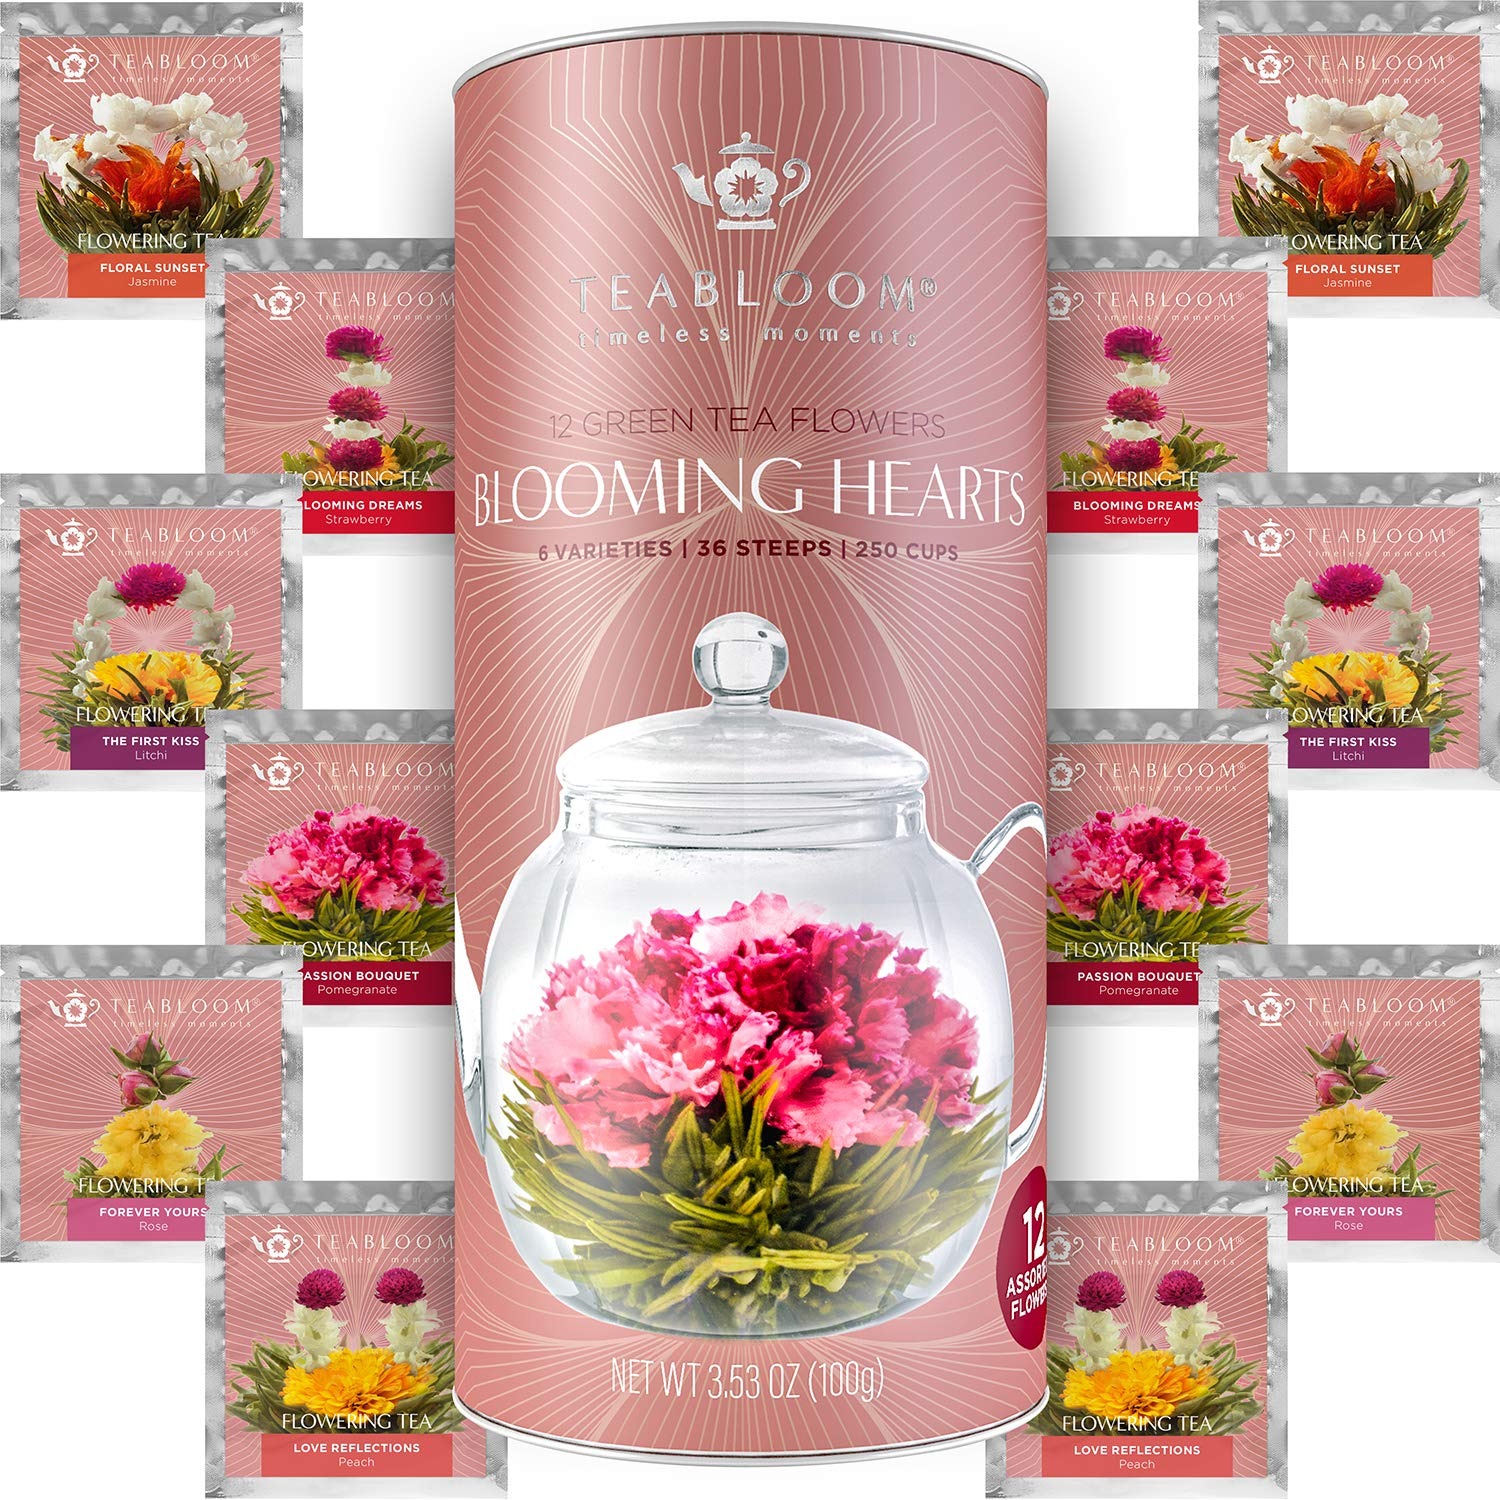
Item Name: Teabloom Heart-Shaped Flowering Teas – 12 Assorted Blooming Tea Flowers – Green Tea + Jasmine, Pomegranate, Strawberry, Rose, Litchi & Peach
Bullet Point 1: A GARDEN OF BEAUTIFUL FLOWERING TEAS: If you love flowers and tea, we have the perfect combination for you. A selection of flavors ranging from the exotic to the purely delightful: Green Tea + Jasmine, Pomegranate, Strawberry, Rose, Litchi & Peach.
Bullet Point 2: HAND-TIED HEART SHAPED TEA BLOSSOMS: We take great care to ensure every gourmet tea flower is a work of art. Hand-picked green tea leaves are carefully tied with delicate flower blossoms to create a unique tea drinking experience that satisfies on every level.
Bullet Point 3: PICKED AND SEALED AT THE PEAK OF FRESHNESS: Each blooming tea ball is sealed in an airtight foil wrapper to protect its freshness, as well as all those healthy antioxidants and polyphenols. You’ll love how the delicious flavors and aromas are preserved.
Bullet Point 4: THE BEST GIFT YOU CAN GIVE THE TEA LOVER IN YOUR LIFE: Tea drinkers will discover a one-of-a-kind experience in heart shaped blooming tea. It’s a feast for the senses. Each tea ball can be reused up to 3 times. Simply refrigerate between uses.
Bullet Point 5: EXPERTS AT YOUR SERVICE. Teabloom is the supplier of choice of premium teas and tea products for five-star hotels and top mixologists – and manufacturer of the world’s largest selection of glass teapots. Founded on years of experience in the tea business, we are dedicated to customer service and stand behind our products with a full money back guarantee.
Product Description: The Only Tea You’ll Want to Keep After You’ve Finished Drinking. After you’ve enjoyed drinking the delicious tea, you can pour fresh, cold water over the flower to preserve it as a decorative centerpiece or lovely decoration. Enjoy its beauty for up to five days.
Value: 3.53
Unit: Ounce

Price: 25.95